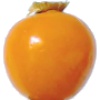
Label: physalis